Arts in Seattle

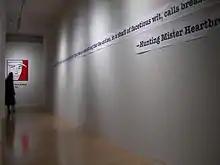
A 2006 exhibit at the Henry honoring Stranger Genius Award winners pays tribute to Seattle-based writer Jonathan Raban.

Seattle has been either the birthplace or longtime home to a number of highly respected poets. Probably the earliest was physician Henry A. Smith, who in 1887 wrote and published the English-language text known as "Chief Seattle's Reply". More recent Seattle poets of note have included Theodore Roethke, Richard Hugo, Denise Levertov, Carolyn Kizer, David Wagoner, Barry Lopez, and Steven "Jesse" Bernstein, the last a pioneer of performance poetry. Berstein read frequently at Red Sky Poetry Theatre which ran a performance series for 25 years.